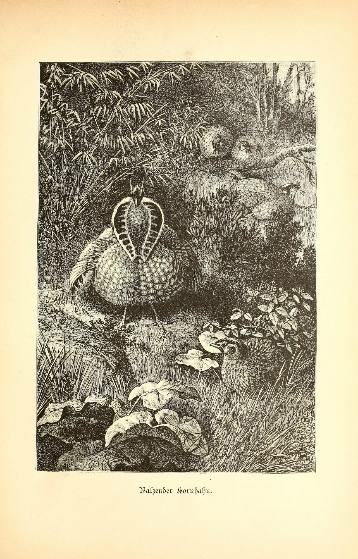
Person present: No